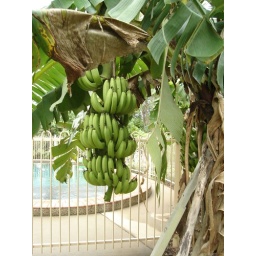
The banana tree at my nanna's house in Darwin